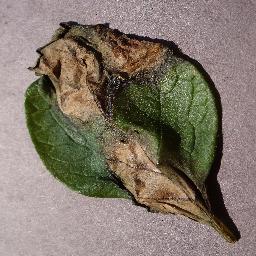
Label: Potato___Late_blight